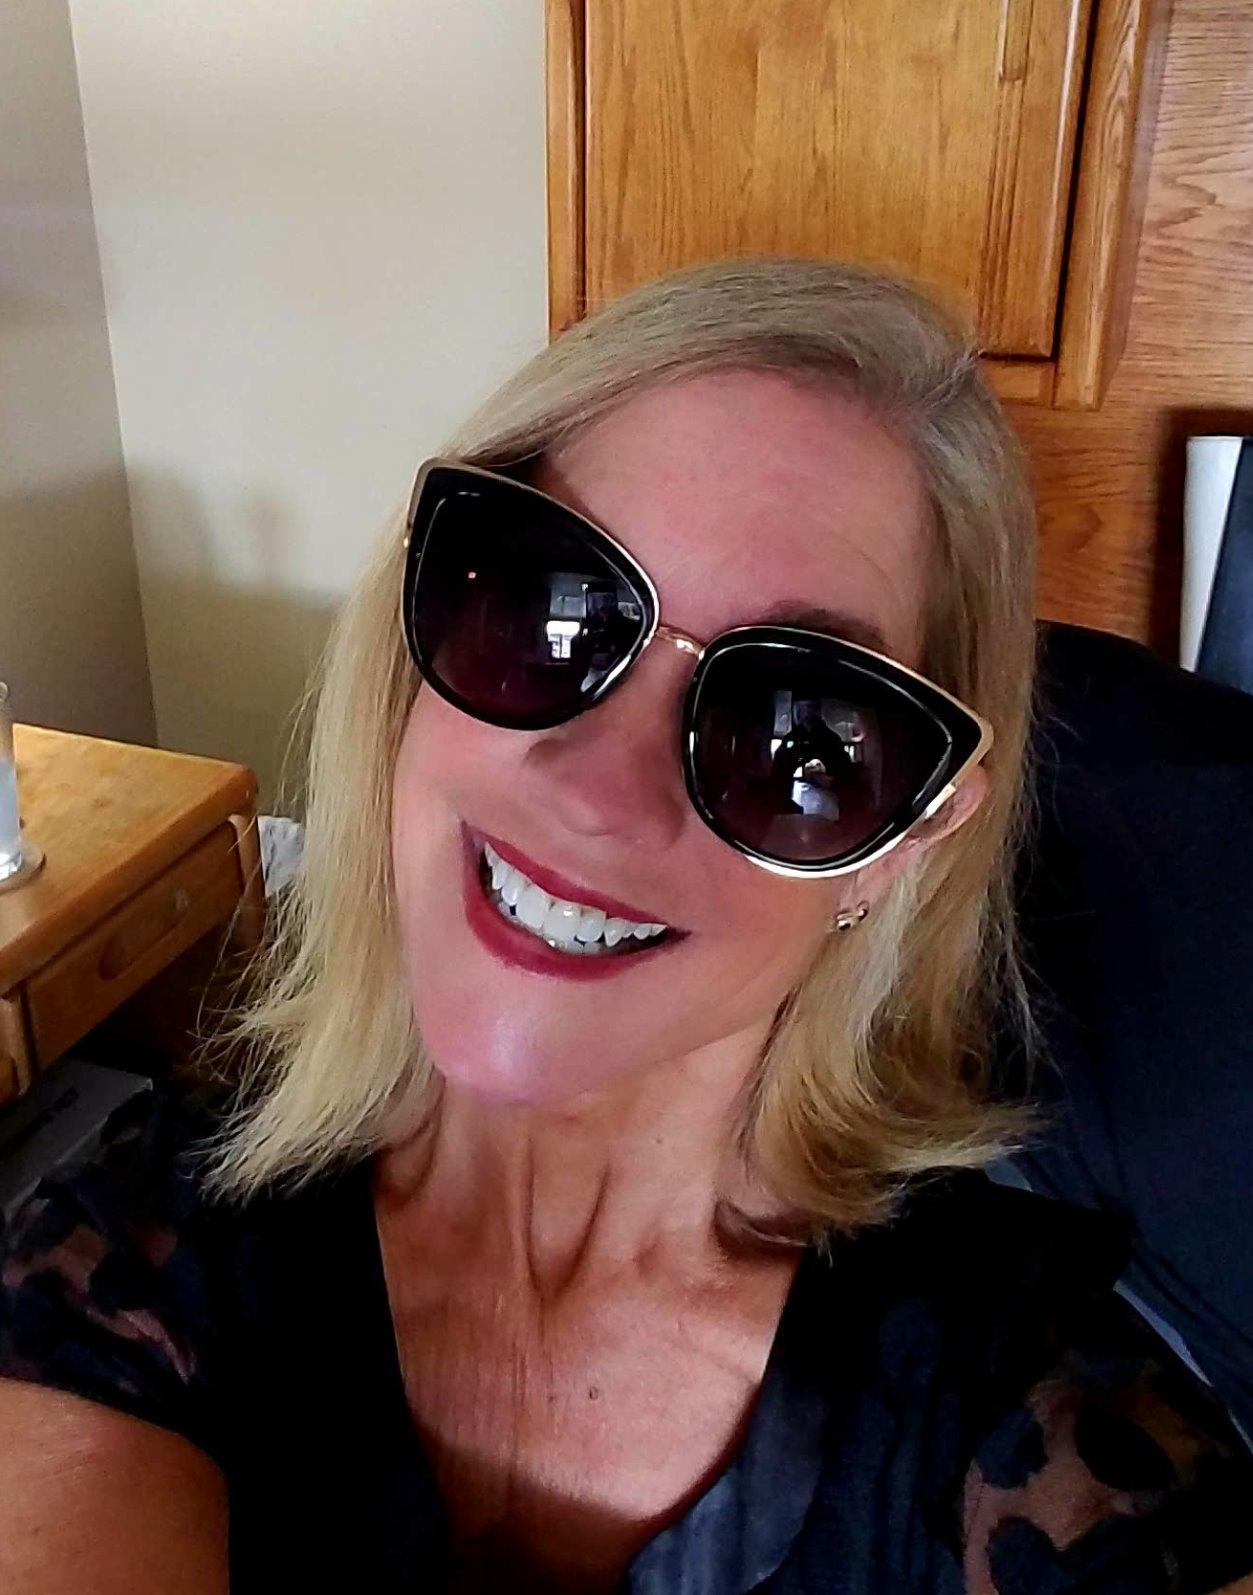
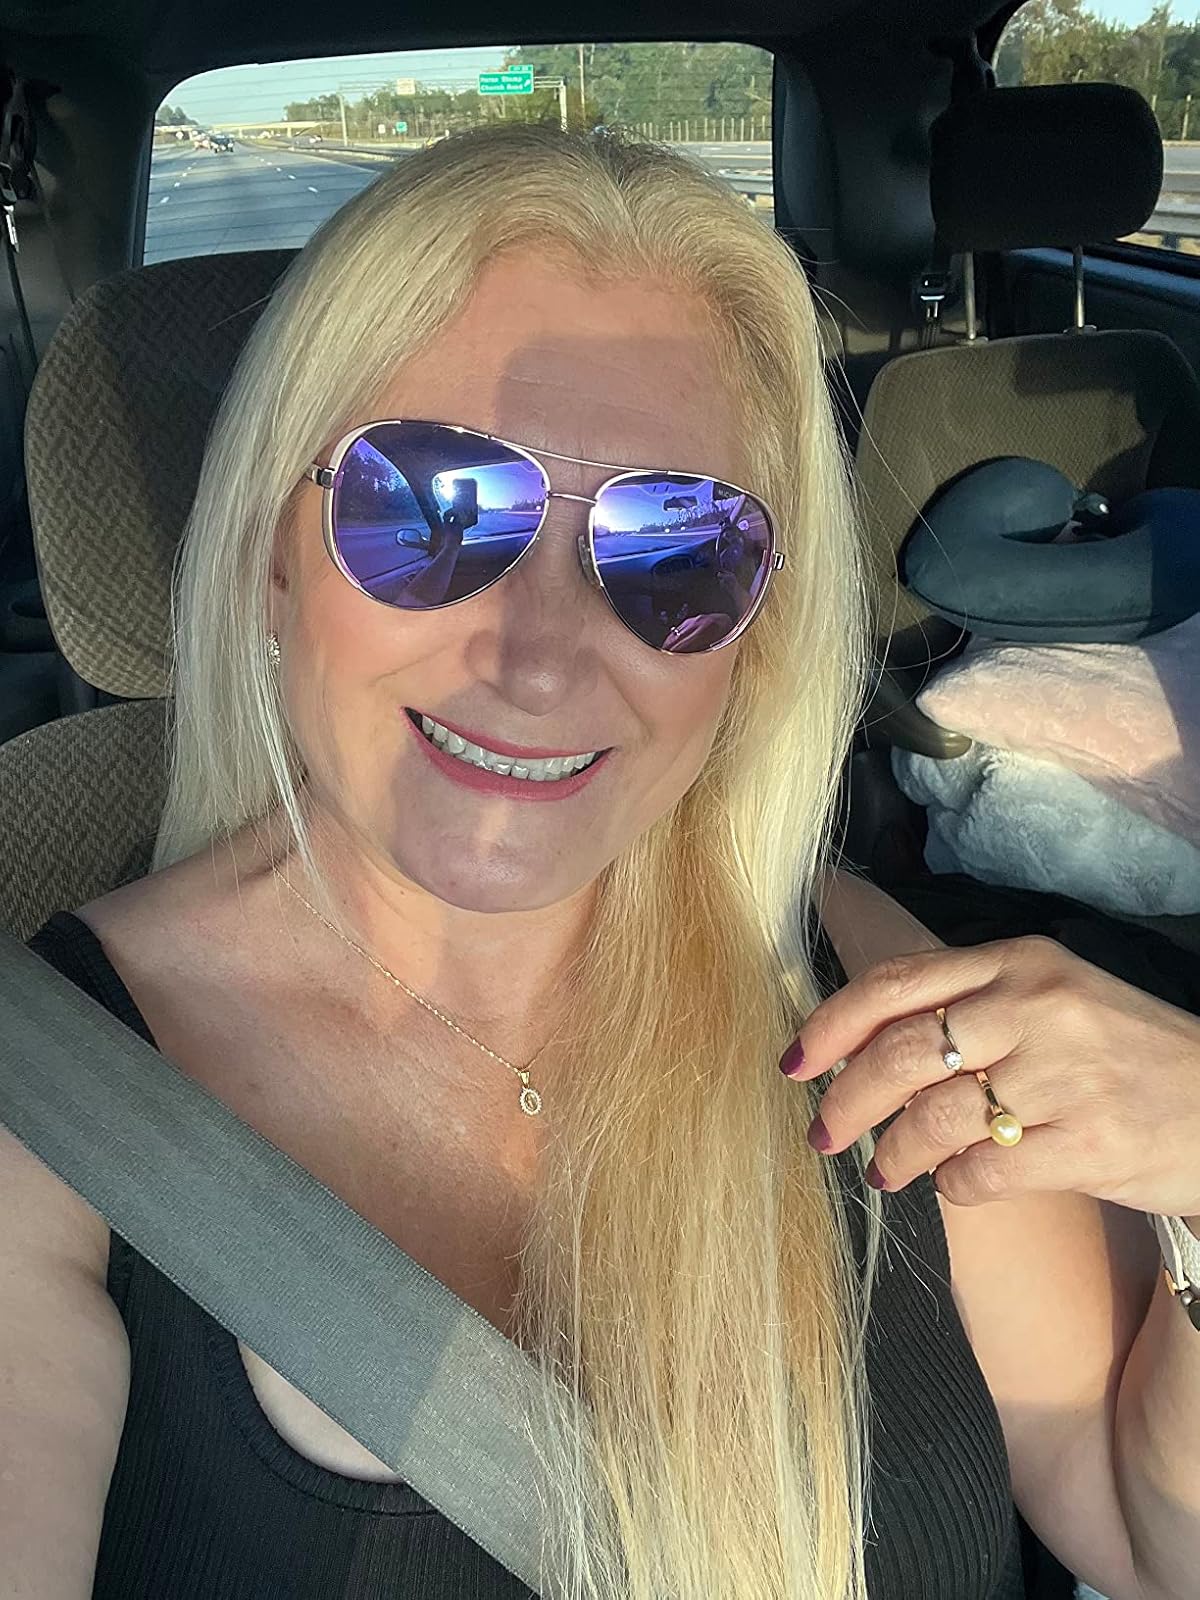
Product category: accessories_sunglasses
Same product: no